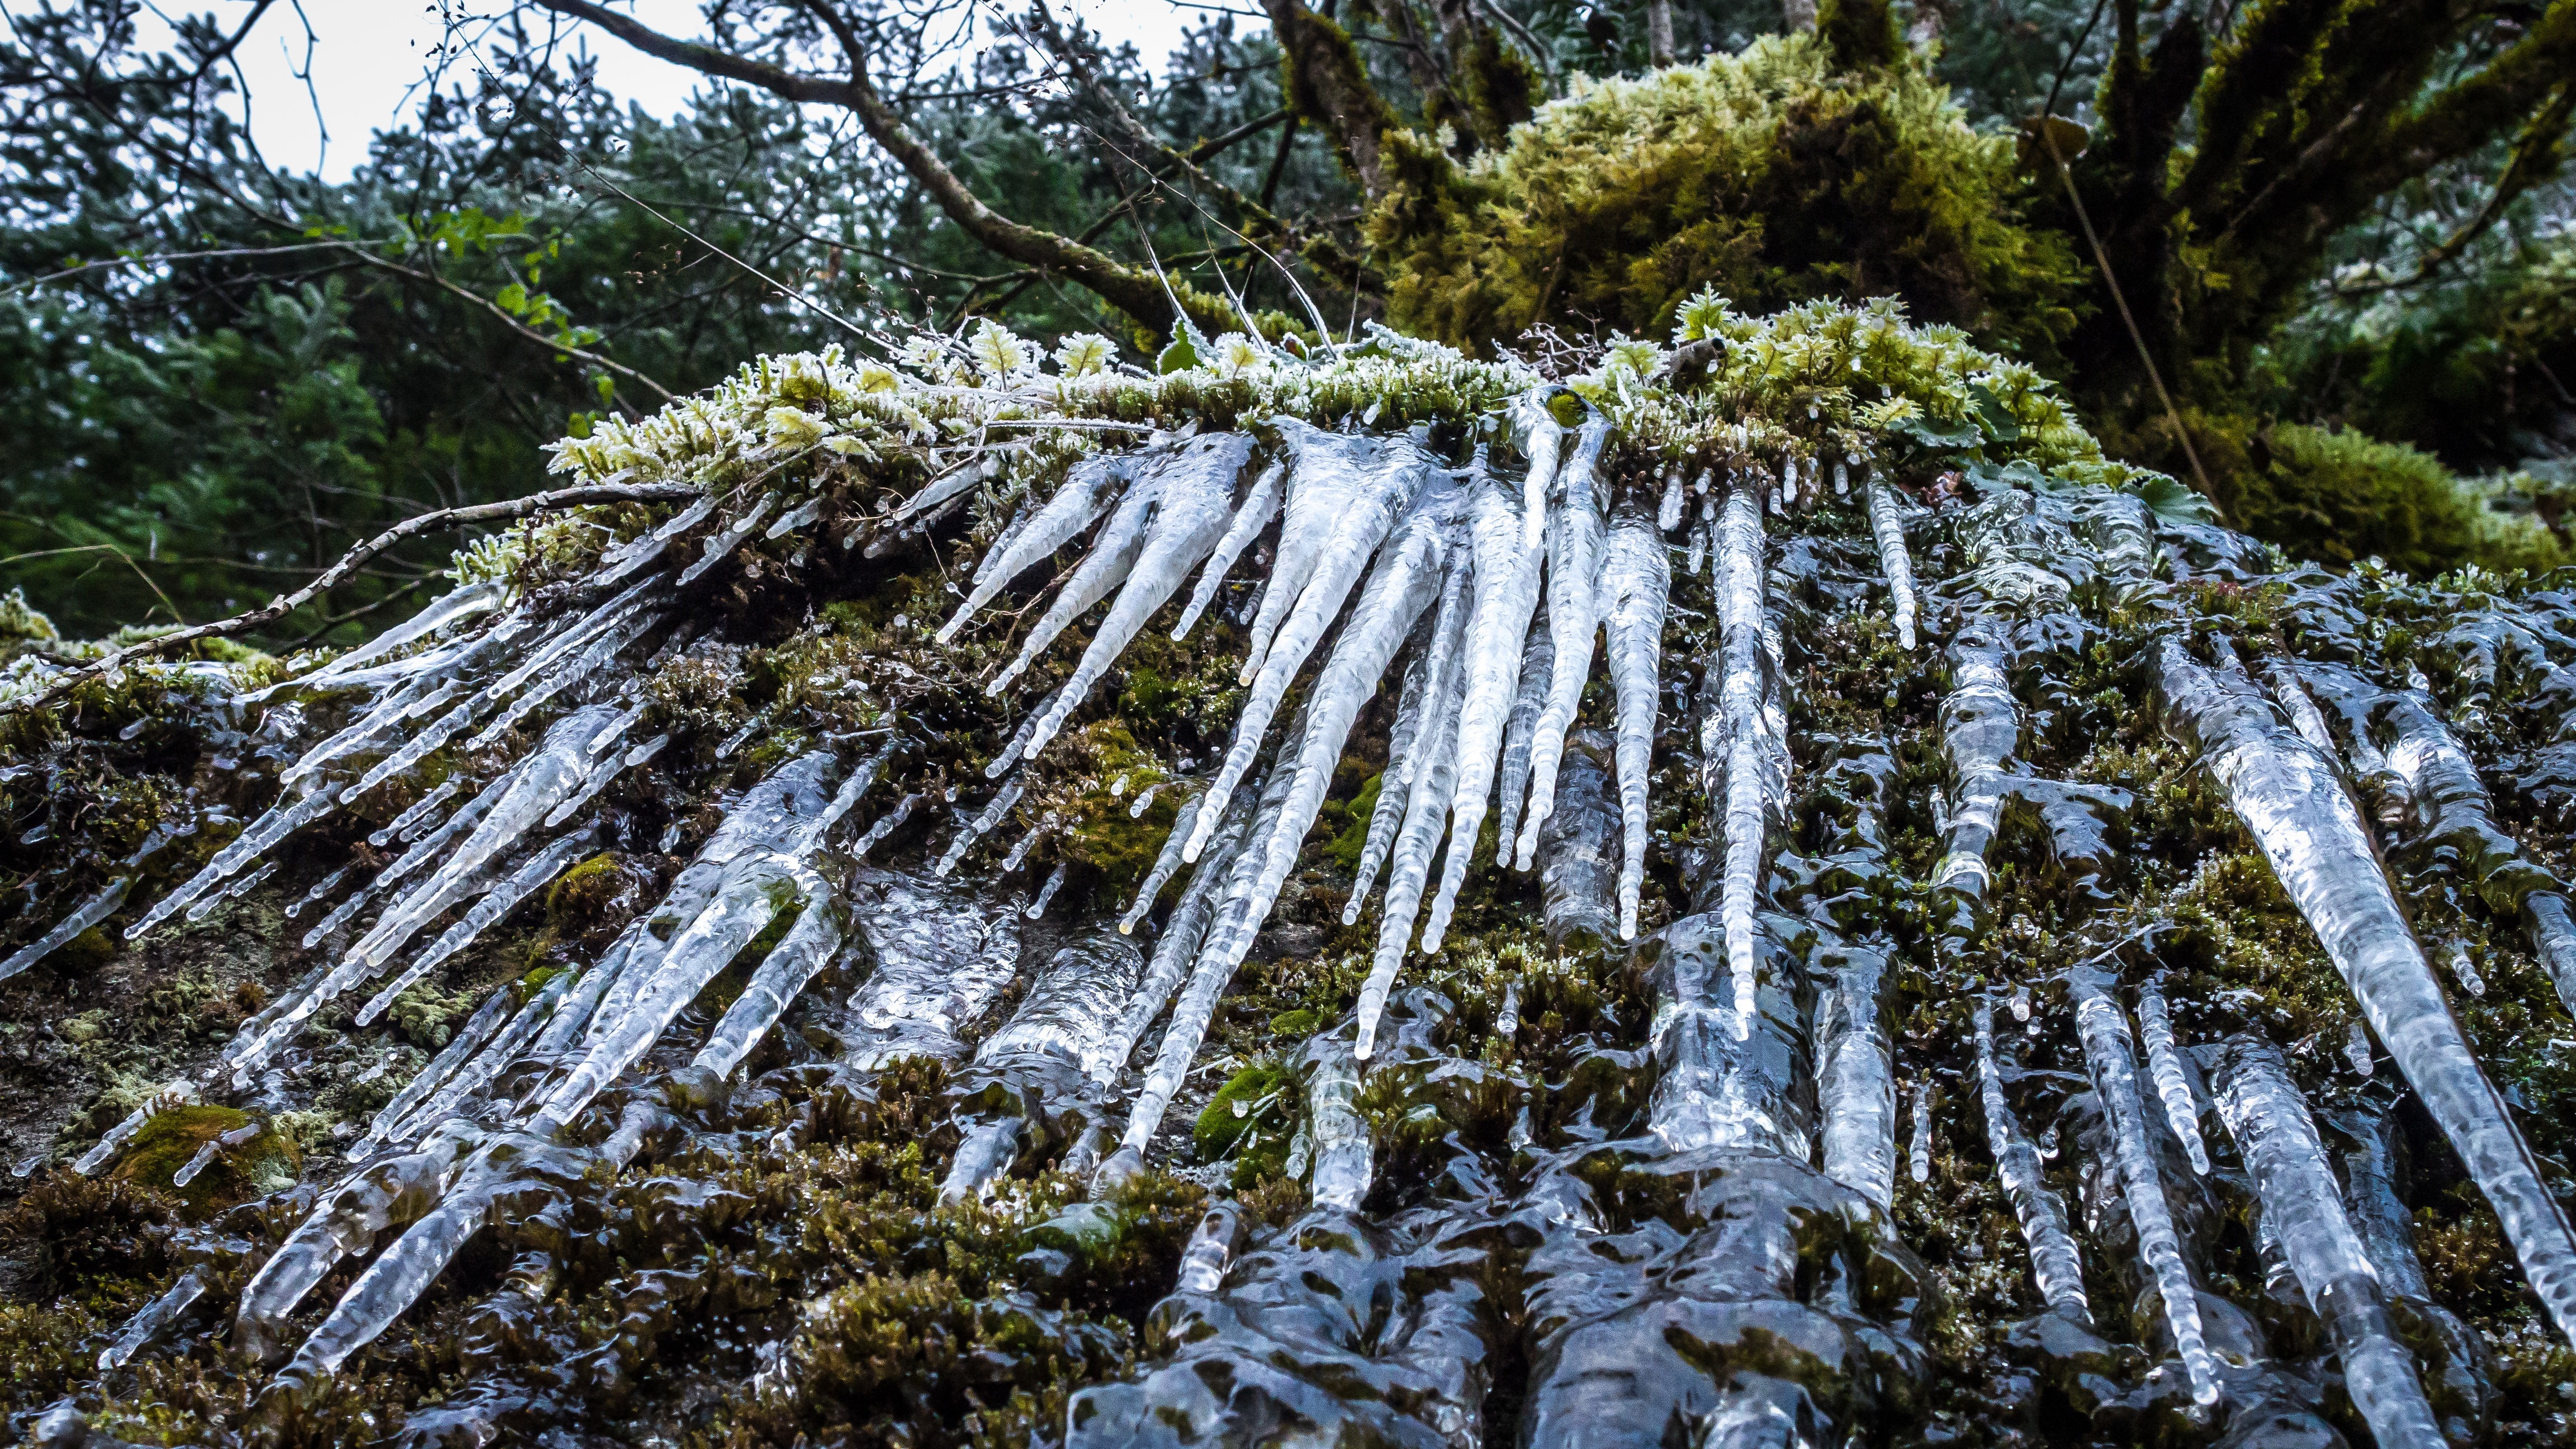
tree, nature, forest, waterfall, branch, snow, winter, plant, stream, ice, botany, frozen, season, rainforest, frosted, icicles, woodland, habitat, wintry, water feature, natural environment, woody plant